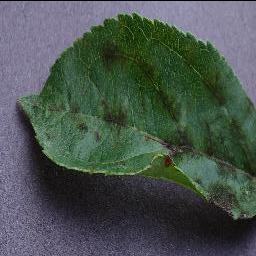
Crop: apple
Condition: scab